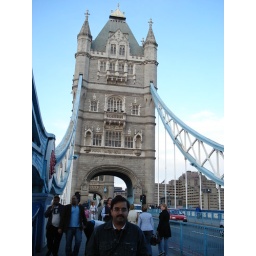
me exactly in the middle of tower bridge where bridge gets opened.